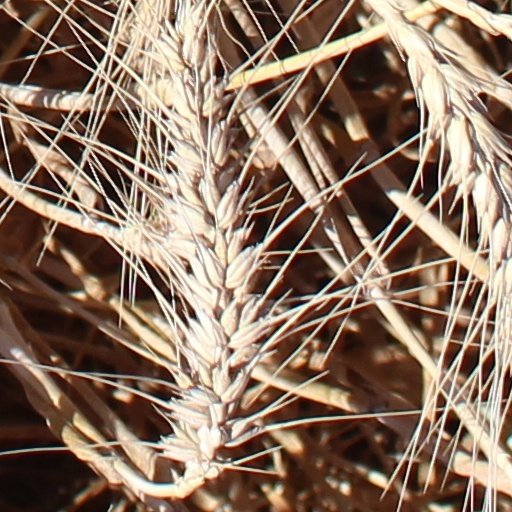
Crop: wheat